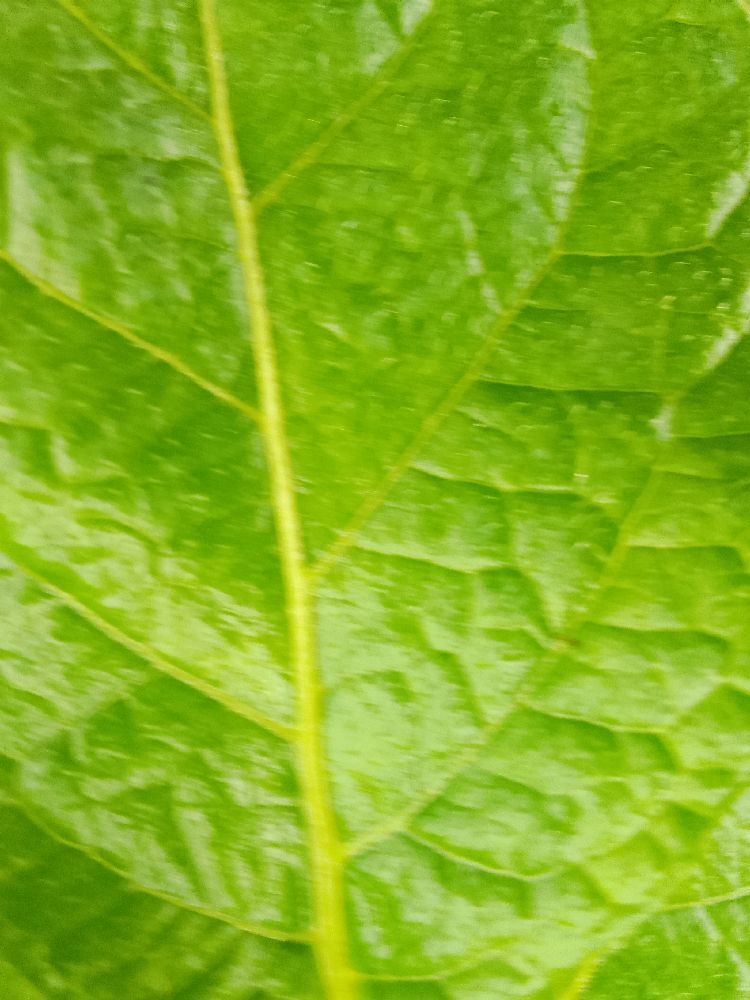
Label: Healthy